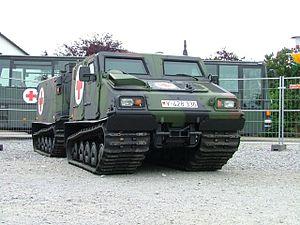
La Heer est la composante terrestre de la Bundeswehr allemande. Plus généralement, le substantif allemand « Heer » désigne l'armée de terre d'un pays.